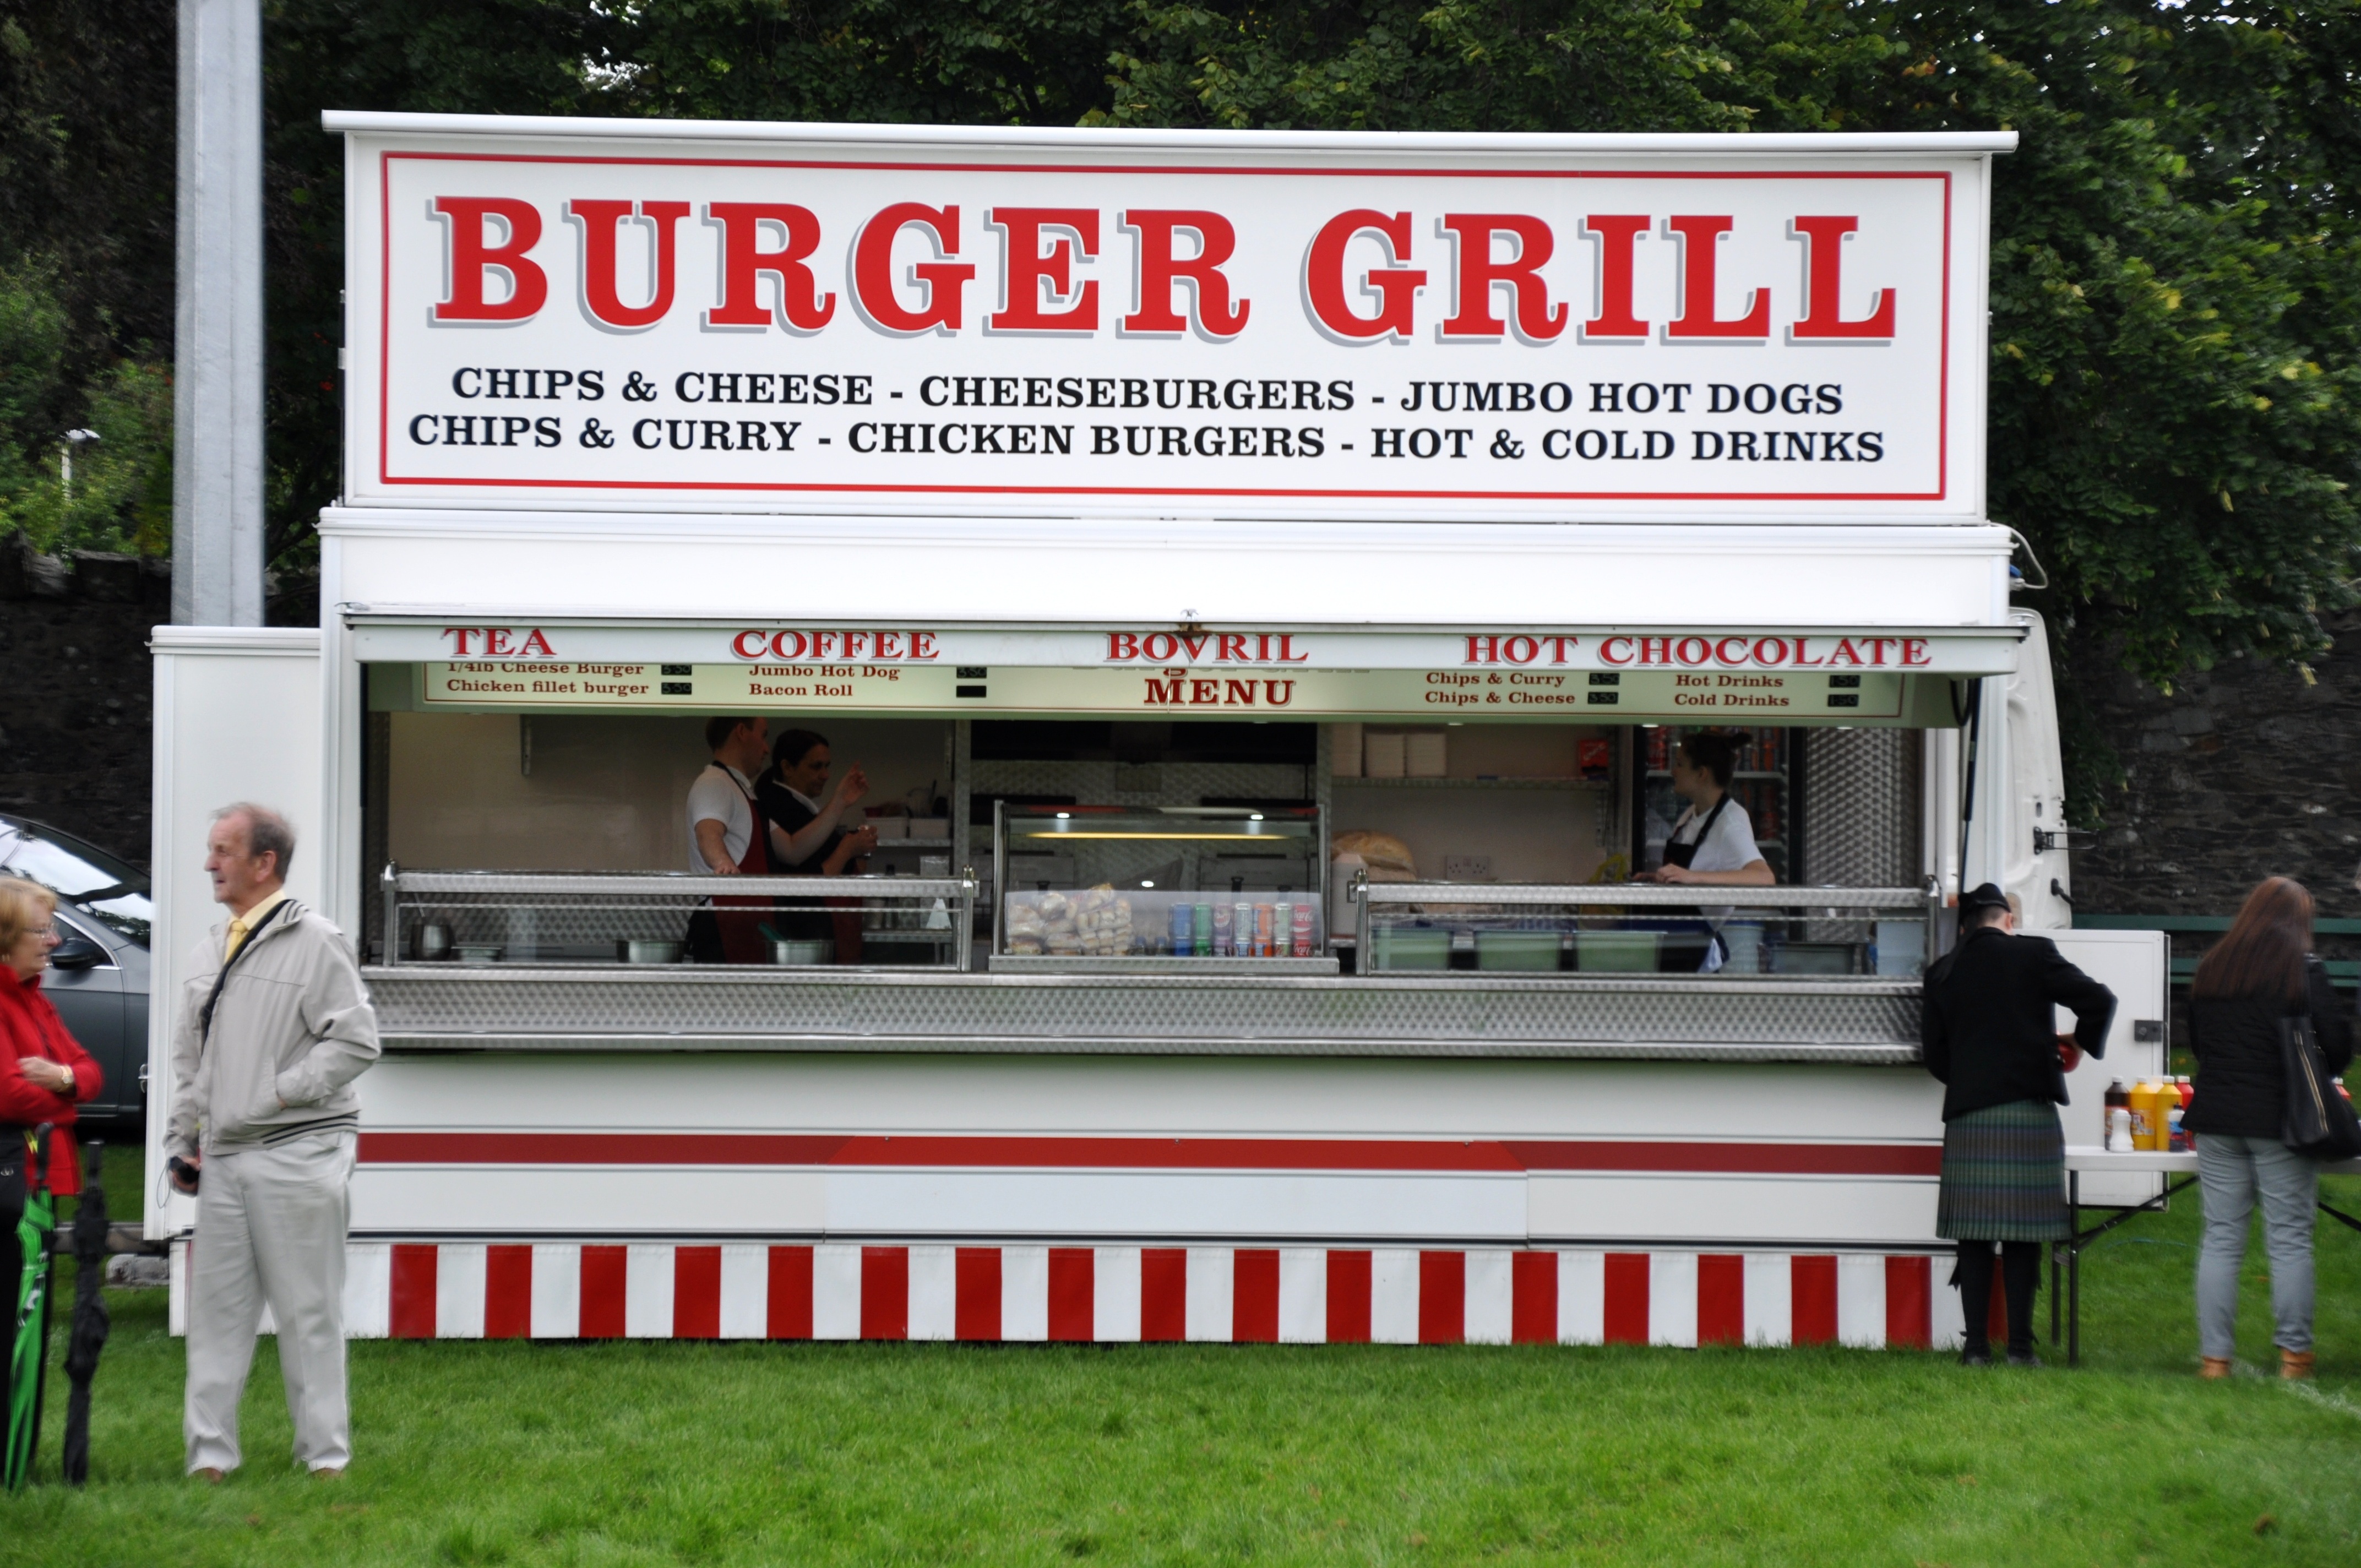
advertising, food, snack, eat, fast food, barbecue, takeaway, scotland, highlands, folk festival, united kingdom, junk food, highlands and islands, highland games, burger grill, outdoor structure